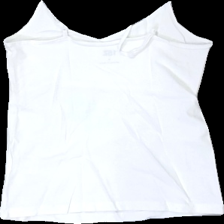
View: back
Type: Tank top
Category: Ladies
Brand: Lager 157
Colors: White
Material: 95% cotton, 5% elastane
Cut: Regular, C-collar
Size: M
Season: All
Price range: <50
Recommended usage: Reuse